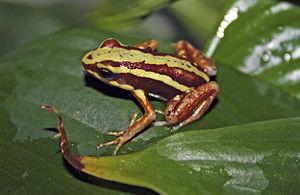
Epipedobates est un genre d'amphibiens de la famille des Dendrobatidae.
Epipedobates tricolor est une espèce d'amphibiens de la famille des Dendrobatidae.